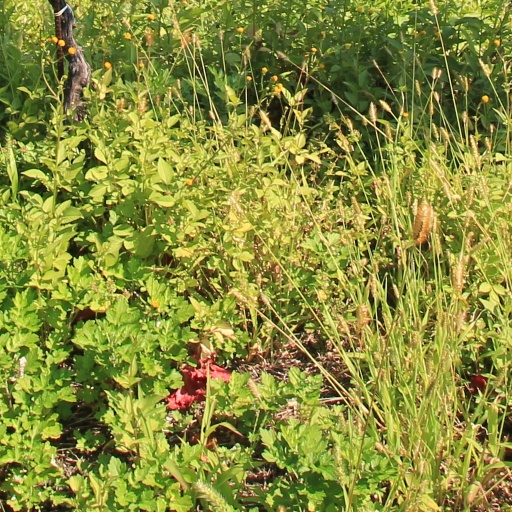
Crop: grape